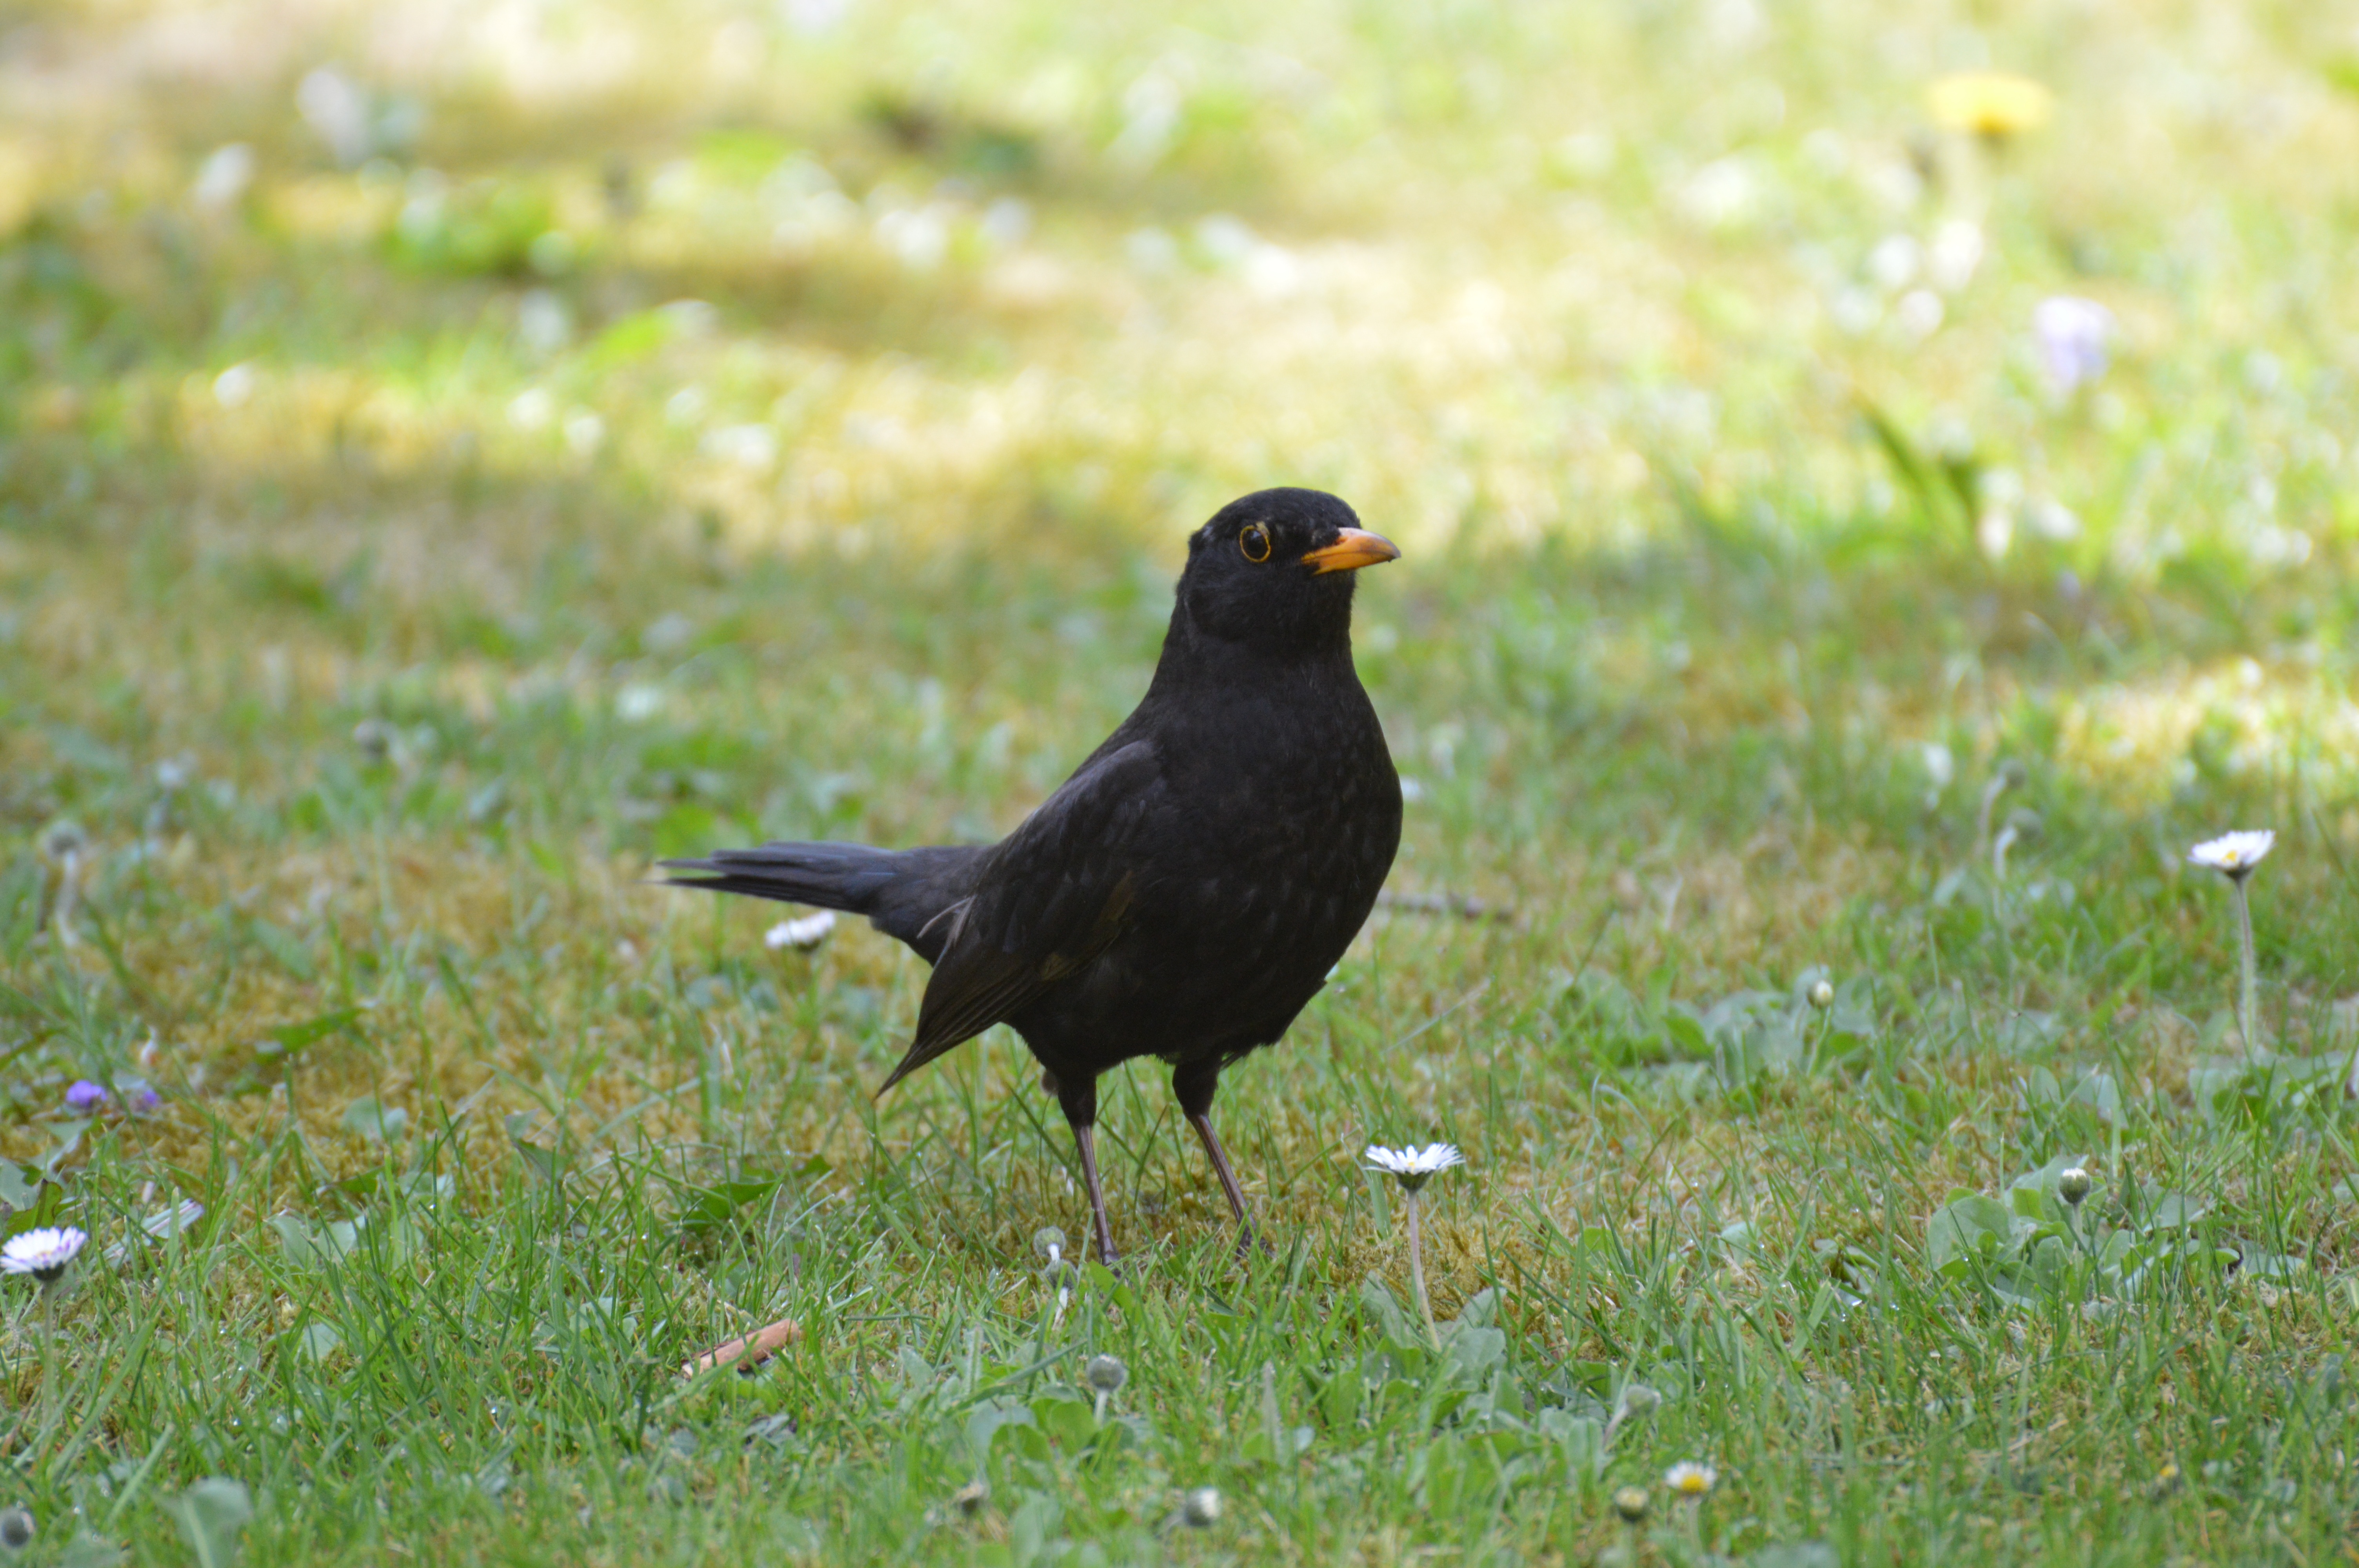
nature, bird, wing, animal, fly, wildlife, beak, feather, fauna, vertebrate, blackbird, perching bird, cinclidae